Athletics at the 1904 Summer Olympics – Men's 56 pound weight throw

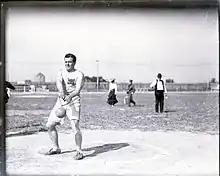
Silver medalist John Flanagan

The men's 56 pound weight throw was a track and field athletics event held as part of the Athletics at the 1904 Summer Olympics programme. It was the first time the event was held. It would not appear on the Olympic program again until the 1920 Summer Olympics, which would be the last time the 56 pound (25.4 kg) weight was thrown in the Olympic Games. The competition was held on September 1, 1904. 6 athletes from 2 nations competed. The event was won by Étienne Desmarteau of Canada, one of only two gold medals (out of 25 events) in athletics won by an athlete not from the United States. Americans John Flanagan and James Mitchel took second and third, respectively.